Video games in India

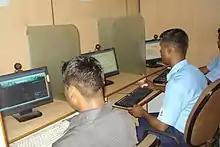
Indian cyber cafés provide access to computers and gaming.

Video game studios have been sprouting in India, most notably in Bangalore, which is often called the "Silicon Valley of India." In 2009, there were only 15 game development studios in India. As of 2021, there are 15,000 game developers and 275 game developing companies in India. Technology and gaming companies began investing in India's gaming industry after seeing its potential. Large game conventions began to be hosted in India when its industry was projected to earn in 2014. Indian colleges also began offering game design and development courses to students, which led to younger generations joining the industry and an increase in game developers.